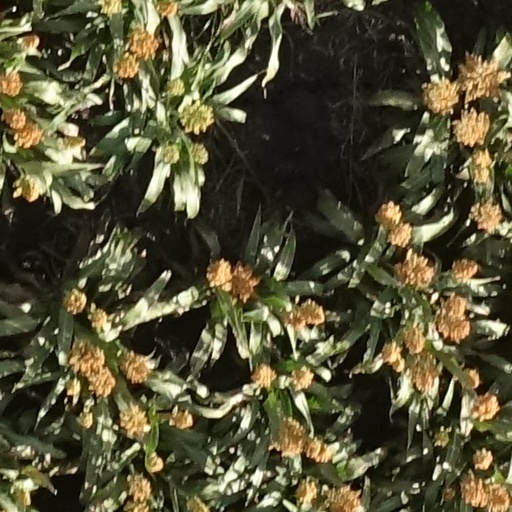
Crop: sorghum